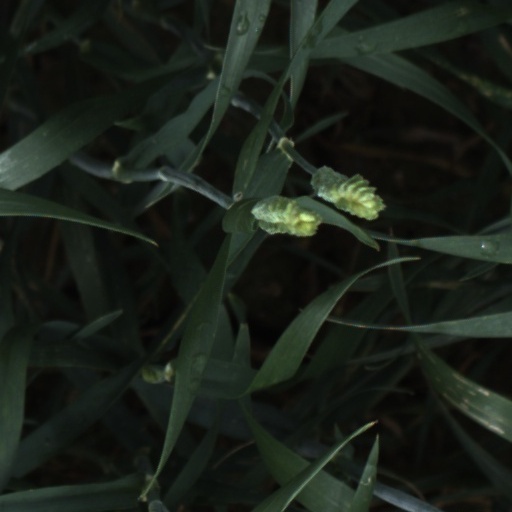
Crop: wheat